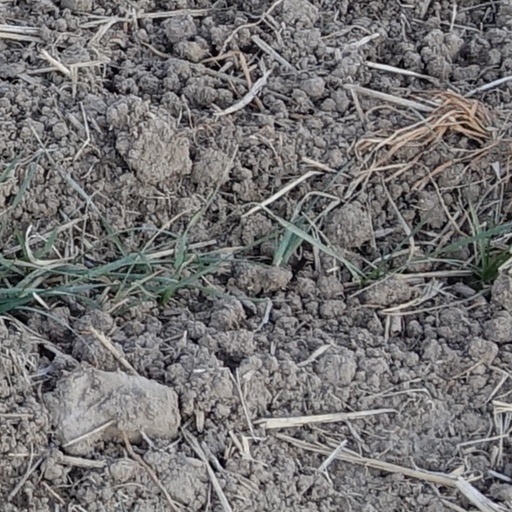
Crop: wheat